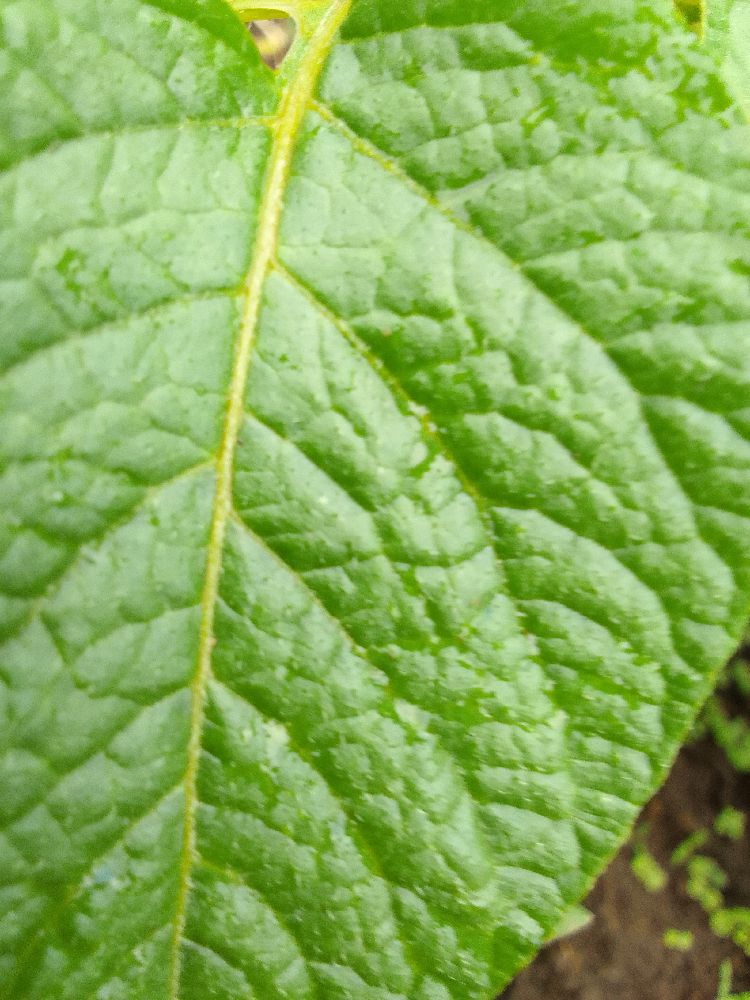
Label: Healthy